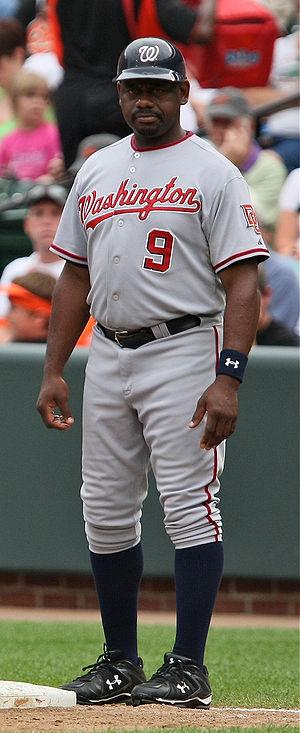
Marquis Deon Grissom est un joueur de baseball à la retraite, ayant évolué dans les Ligues majeures de 1989 et 2005.